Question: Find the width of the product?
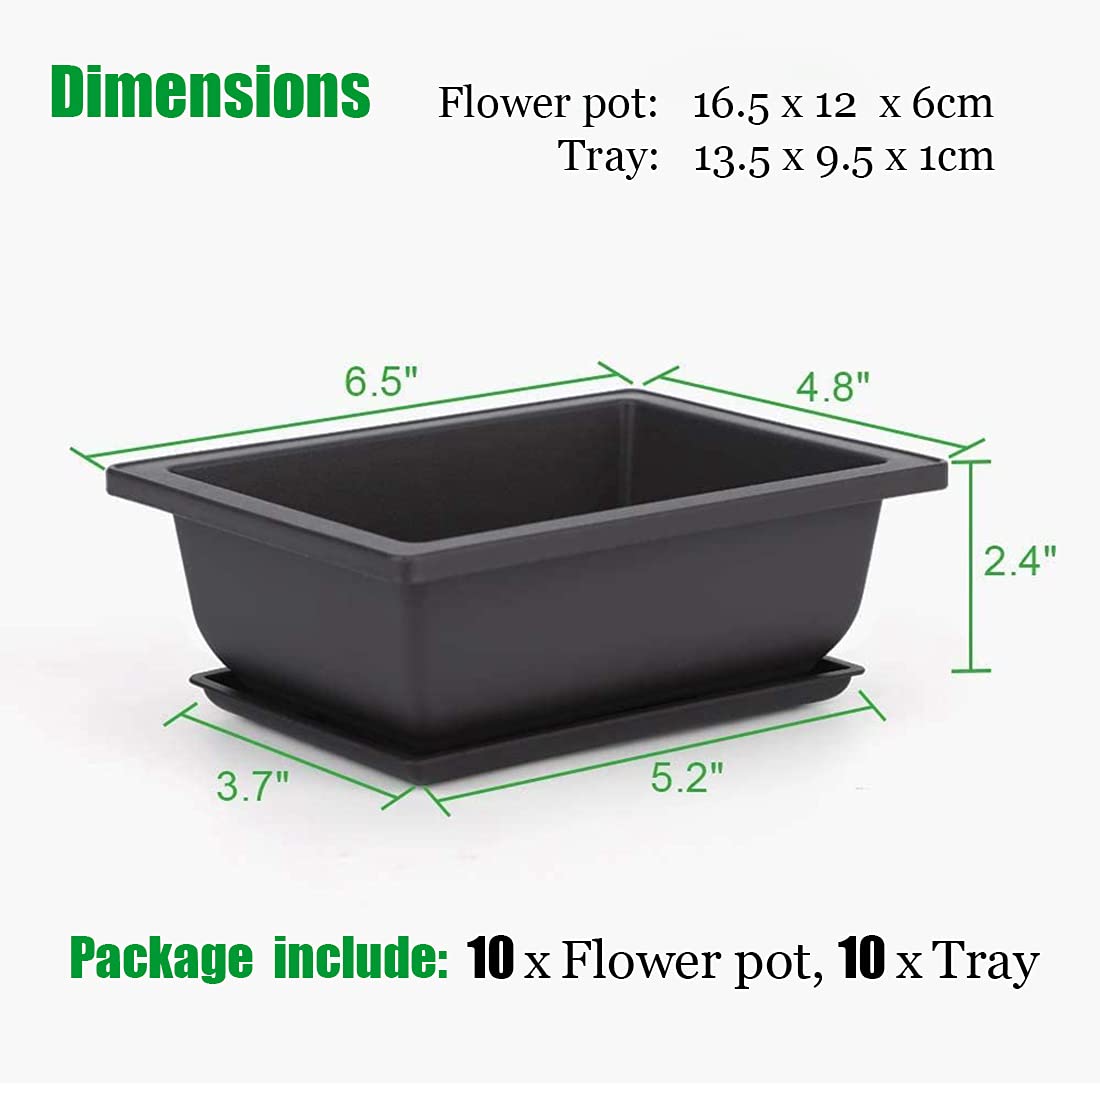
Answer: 6.5 inch